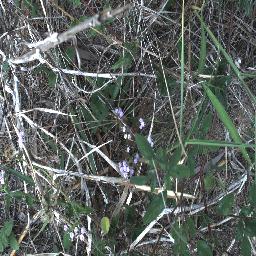
Label: siam_weed